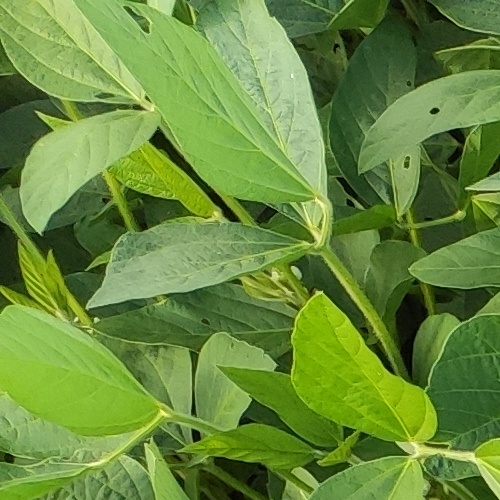
Label: Diabrotica_speciosa